George Cecil Woodruff

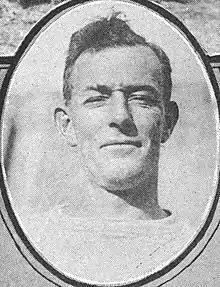
Woodruff in 1925

George Cecil "Kid" Woodruff Sr. (November 29, 1888 – November 16, 1968) was an American businessman and college football player and coach. He served as the head football coach at the University of Georgia from 1923 to 1927, compiling a record of 30–16–1.